Metzora (parashah)

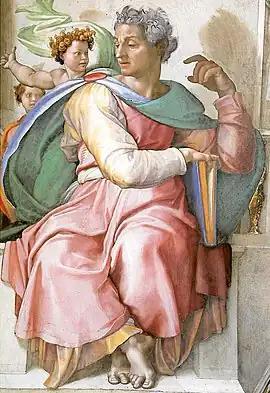
Isaiah (fresco circa 1508–1512 by Michelangelo from the Sistine Chapel)

On Shabbat HaChodesh, Jews read Exodus 12:1–20, in which God commands that "This month [Nissan] shall be the beginning of months; it shall be the first month of the year," and in which God issued the commandments of Passover. Similarly, the haftarah in Ezekiel 45:21–25 discusses Passover. In both the special reading and the haftarah, God instructs the Israelites to apply blood to doorposts.